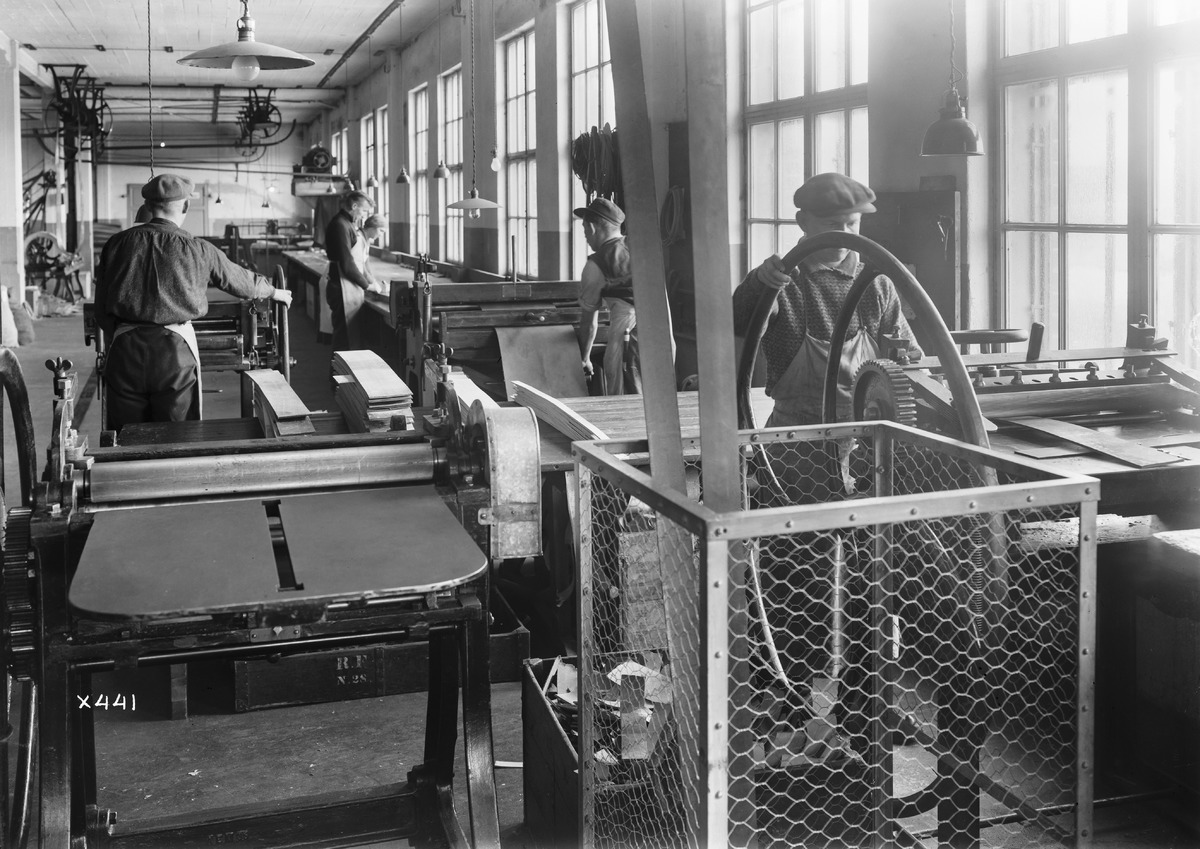
Veljekset Åström Oy:n työntekijöitä työssään yrityksen tehtaalla
Employees working at the factory of Veljekset Åström Oy
sisällön kuvaus: Veljekset Åström Oy:n työntekijöitä työssään yrityksen tehtaalla 24.2.1935. content description: Employees working at the factory of Veljekset Åström Oy on February 24, 1935.
Vuosi: 1935
Paikka: Suomi, Oulu, Suomi, Pohjois-Pohjanmaa, Oulu
Aiheet: tehdasrakennukset; Veljekset Åström Oy; sisäkuva; nahkateollisuus; tehtaat; teollisuusrakennukset; tuotantolaitokset; leather industry; industrial buildings; factories; production plants